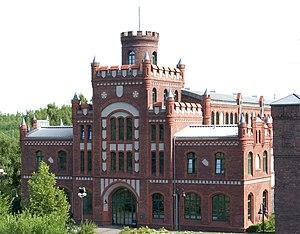
Voici une liste de mines situées en Rhénanie-du-Nord-Westphalie, Land d'Allemagne.